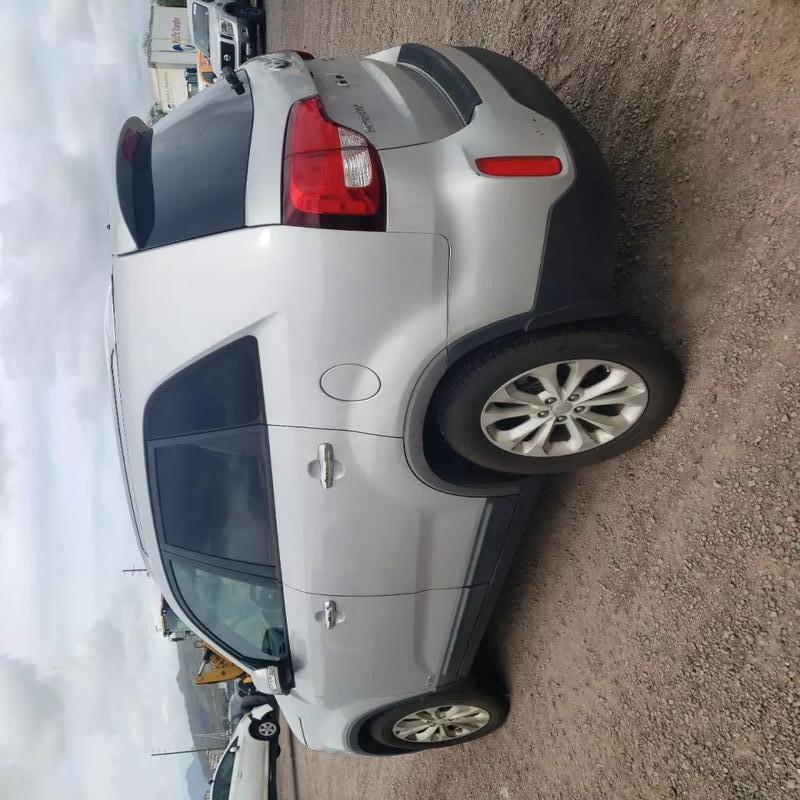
Aucun dommage détecté.
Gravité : aucun